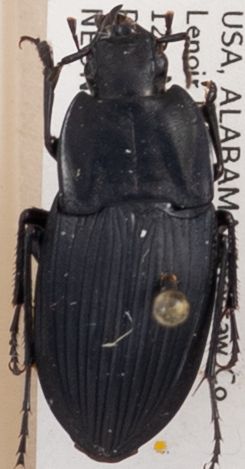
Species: Dicaelus furvus furvus
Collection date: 2018-07-03
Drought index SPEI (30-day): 1.204
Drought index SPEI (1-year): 0.304
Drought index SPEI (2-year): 0.44